London Bridge

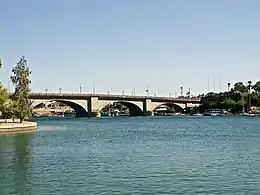
Rennie's New London Bridge rebuilt, Lake Havasu City, 2016

In 1896 the bridge was the busiest point in London, and one of its most congested; 8,000 pedestrians and 900 vehicles crossed every hour. To designs by engineer Edward Cruttwell, it was widened by , using granite corbels. Subsequent surveys showed that the bridge was sinking an inch (about 2.5 cm) every eight years, and by 1924 the east side had sunk some three to four inches (about 9 cm) lower than the west side. The bridge would have to be removed and replaced.